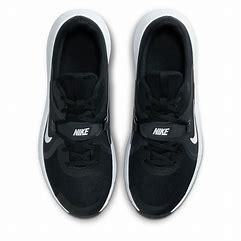
Brand: Nike
Model: In Season Tr 13